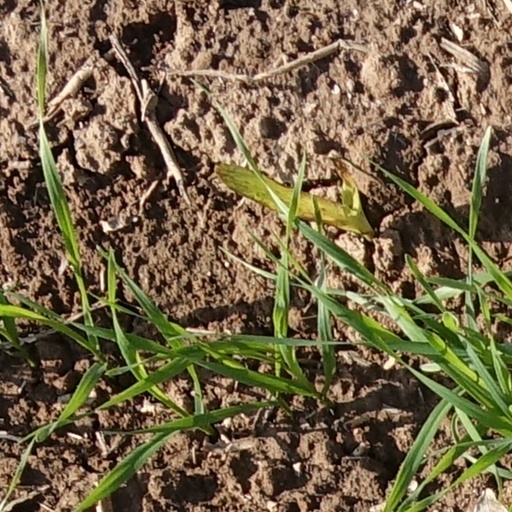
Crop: wheat